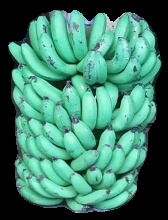
Variety: pachbale
Grade: grade1